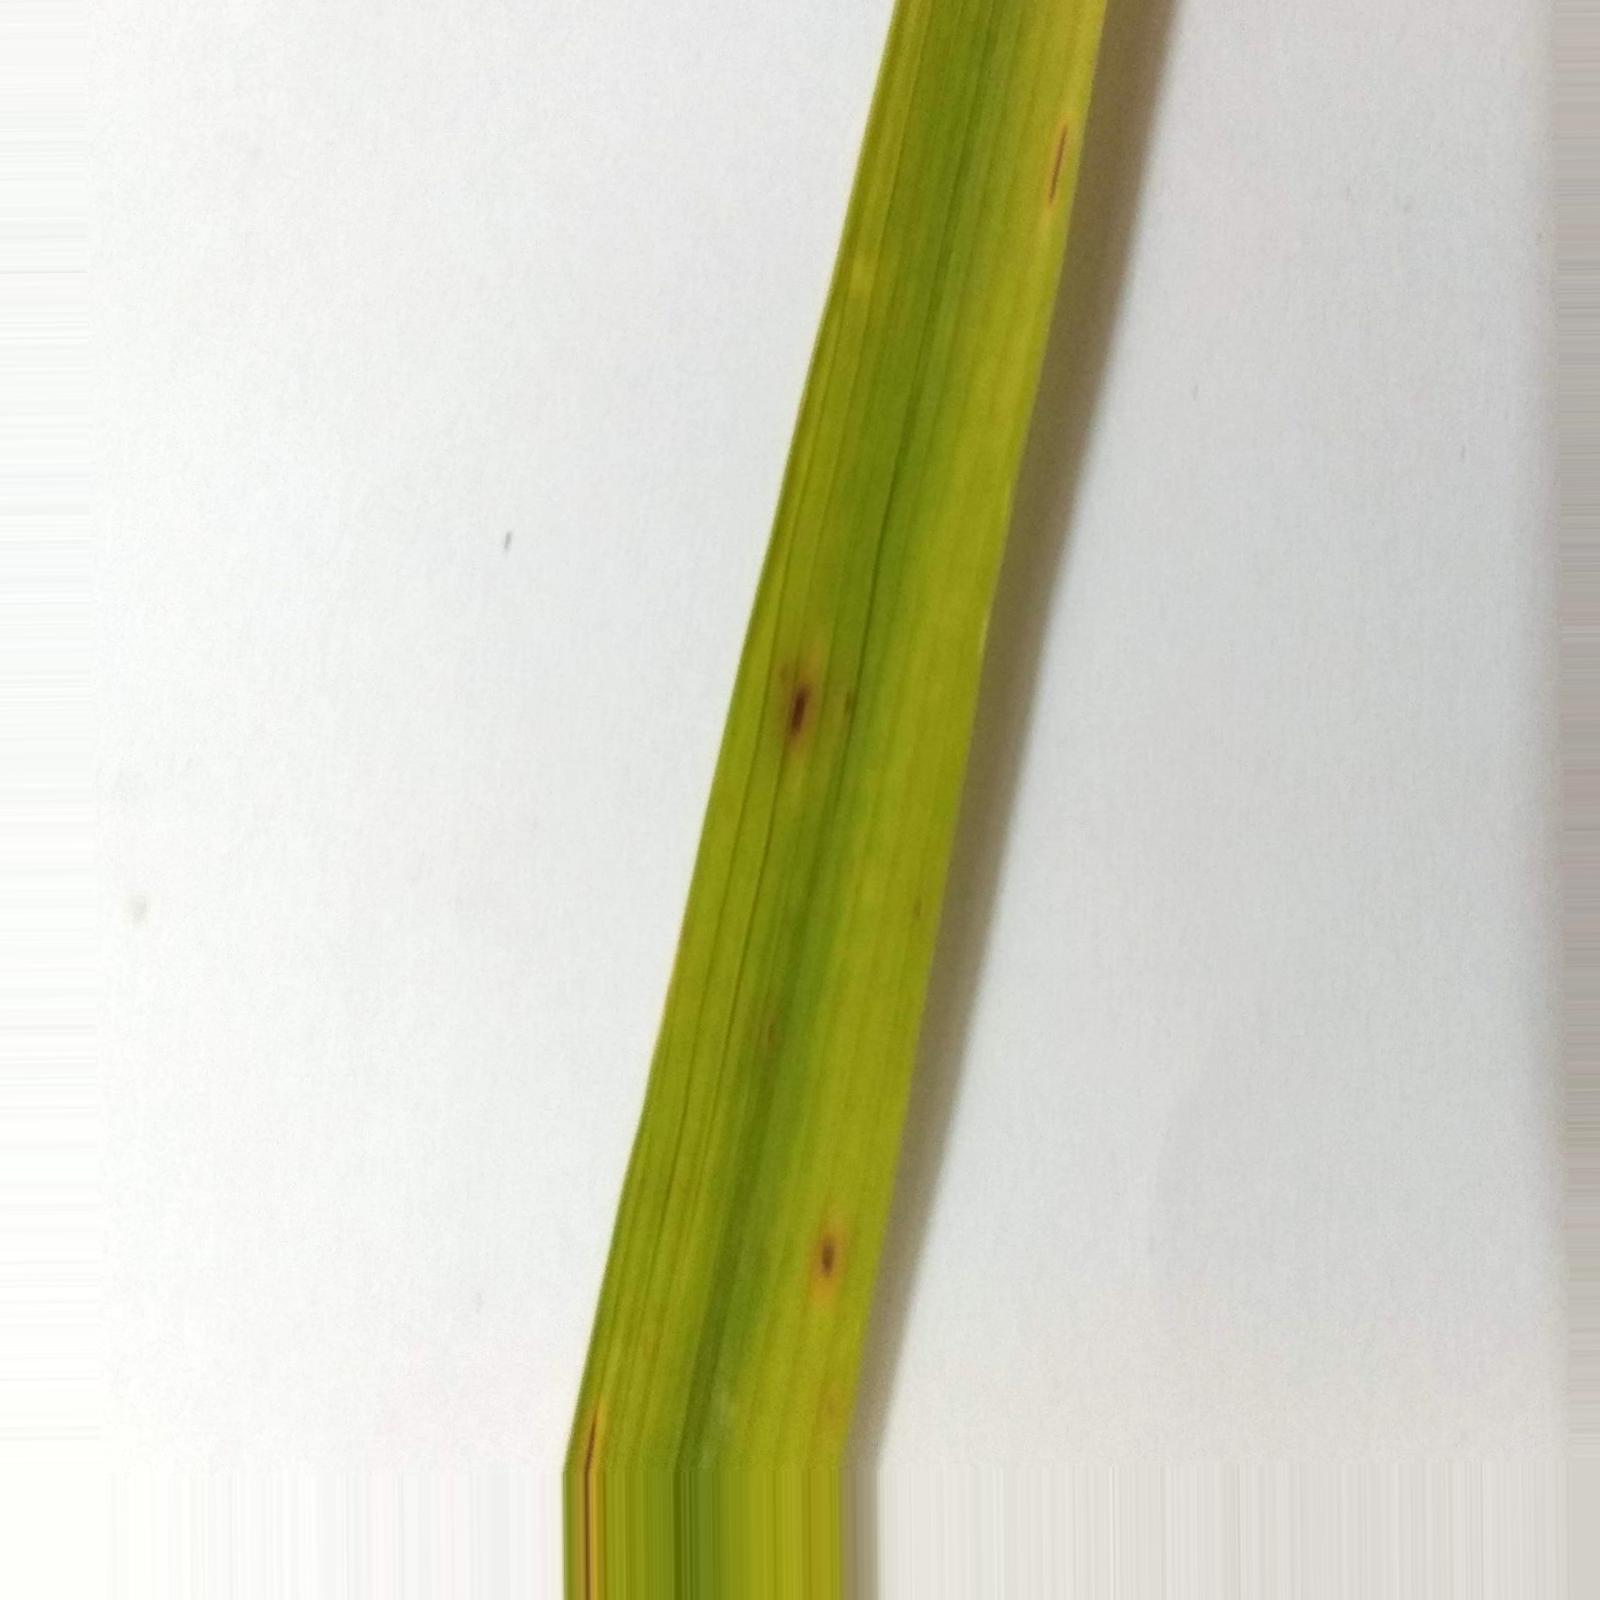
Nhãn: Bệnh Đốm Nâu ( Brown spot )